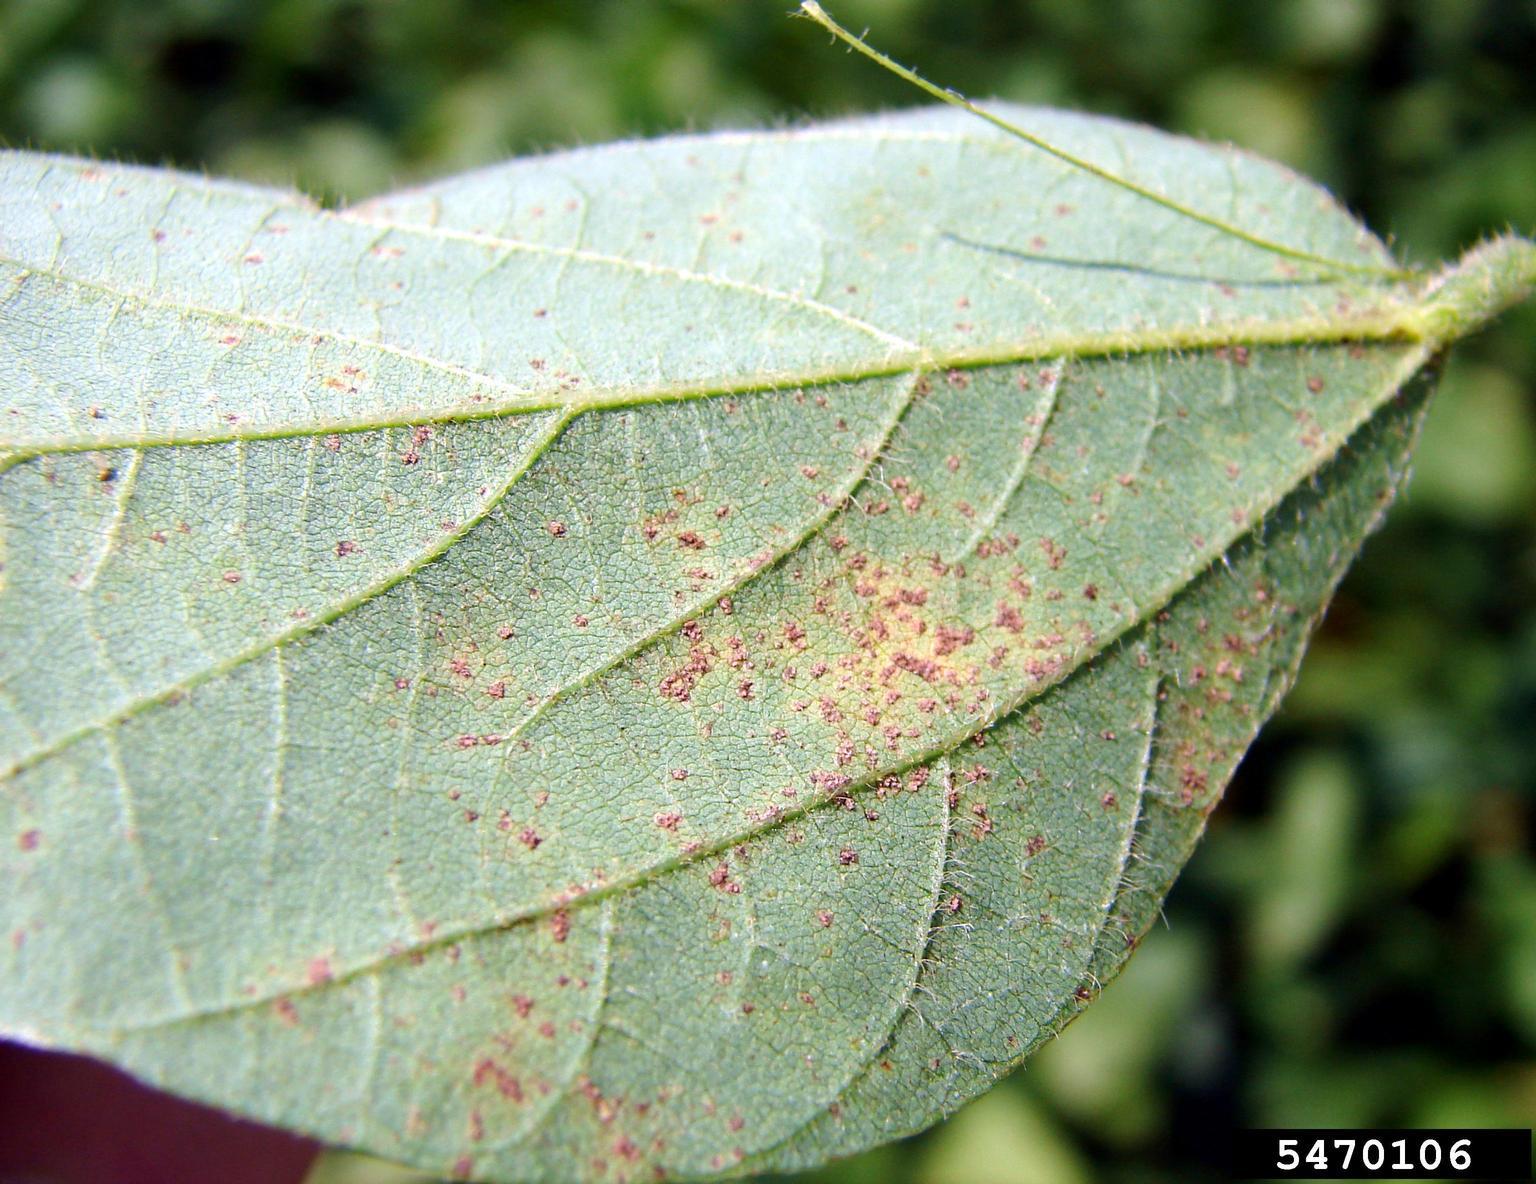
Plant: Soybean
Disease: bean rust